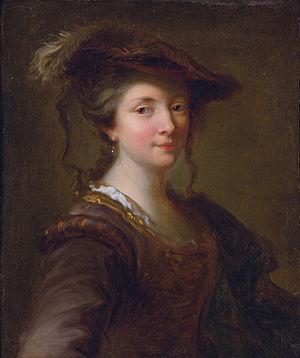
Les sœurs de Nesle sont les cinq filles de Louis III de Mailly-Nesle, marquis de Nesle et de Mailly, prince titulaire d'Orange et de son épouse Armande Félice de La Porte Mazarin, elle-même petite-fille d'Hortense Mancini et arrière-petite-nièce de Mazarin. Quatre d’entre elles furent les maîtresses successives de Louis XV :
Louise Julie de Mailly-Nesle, née à Paris, paroisse Saint-Sulpice, le 16 mars 1710, morte à Paris le 30 mars 1751, fut une favorite de Louis XV. Elle était la fille de Louis III de Mailly-Nesle, marquis de Nesle, et de son épouse Armande Félice de La Porte Mazarin, elle-même petite-fille d'Hortense Mancini et arrière-petite-nièce de Mazarin.